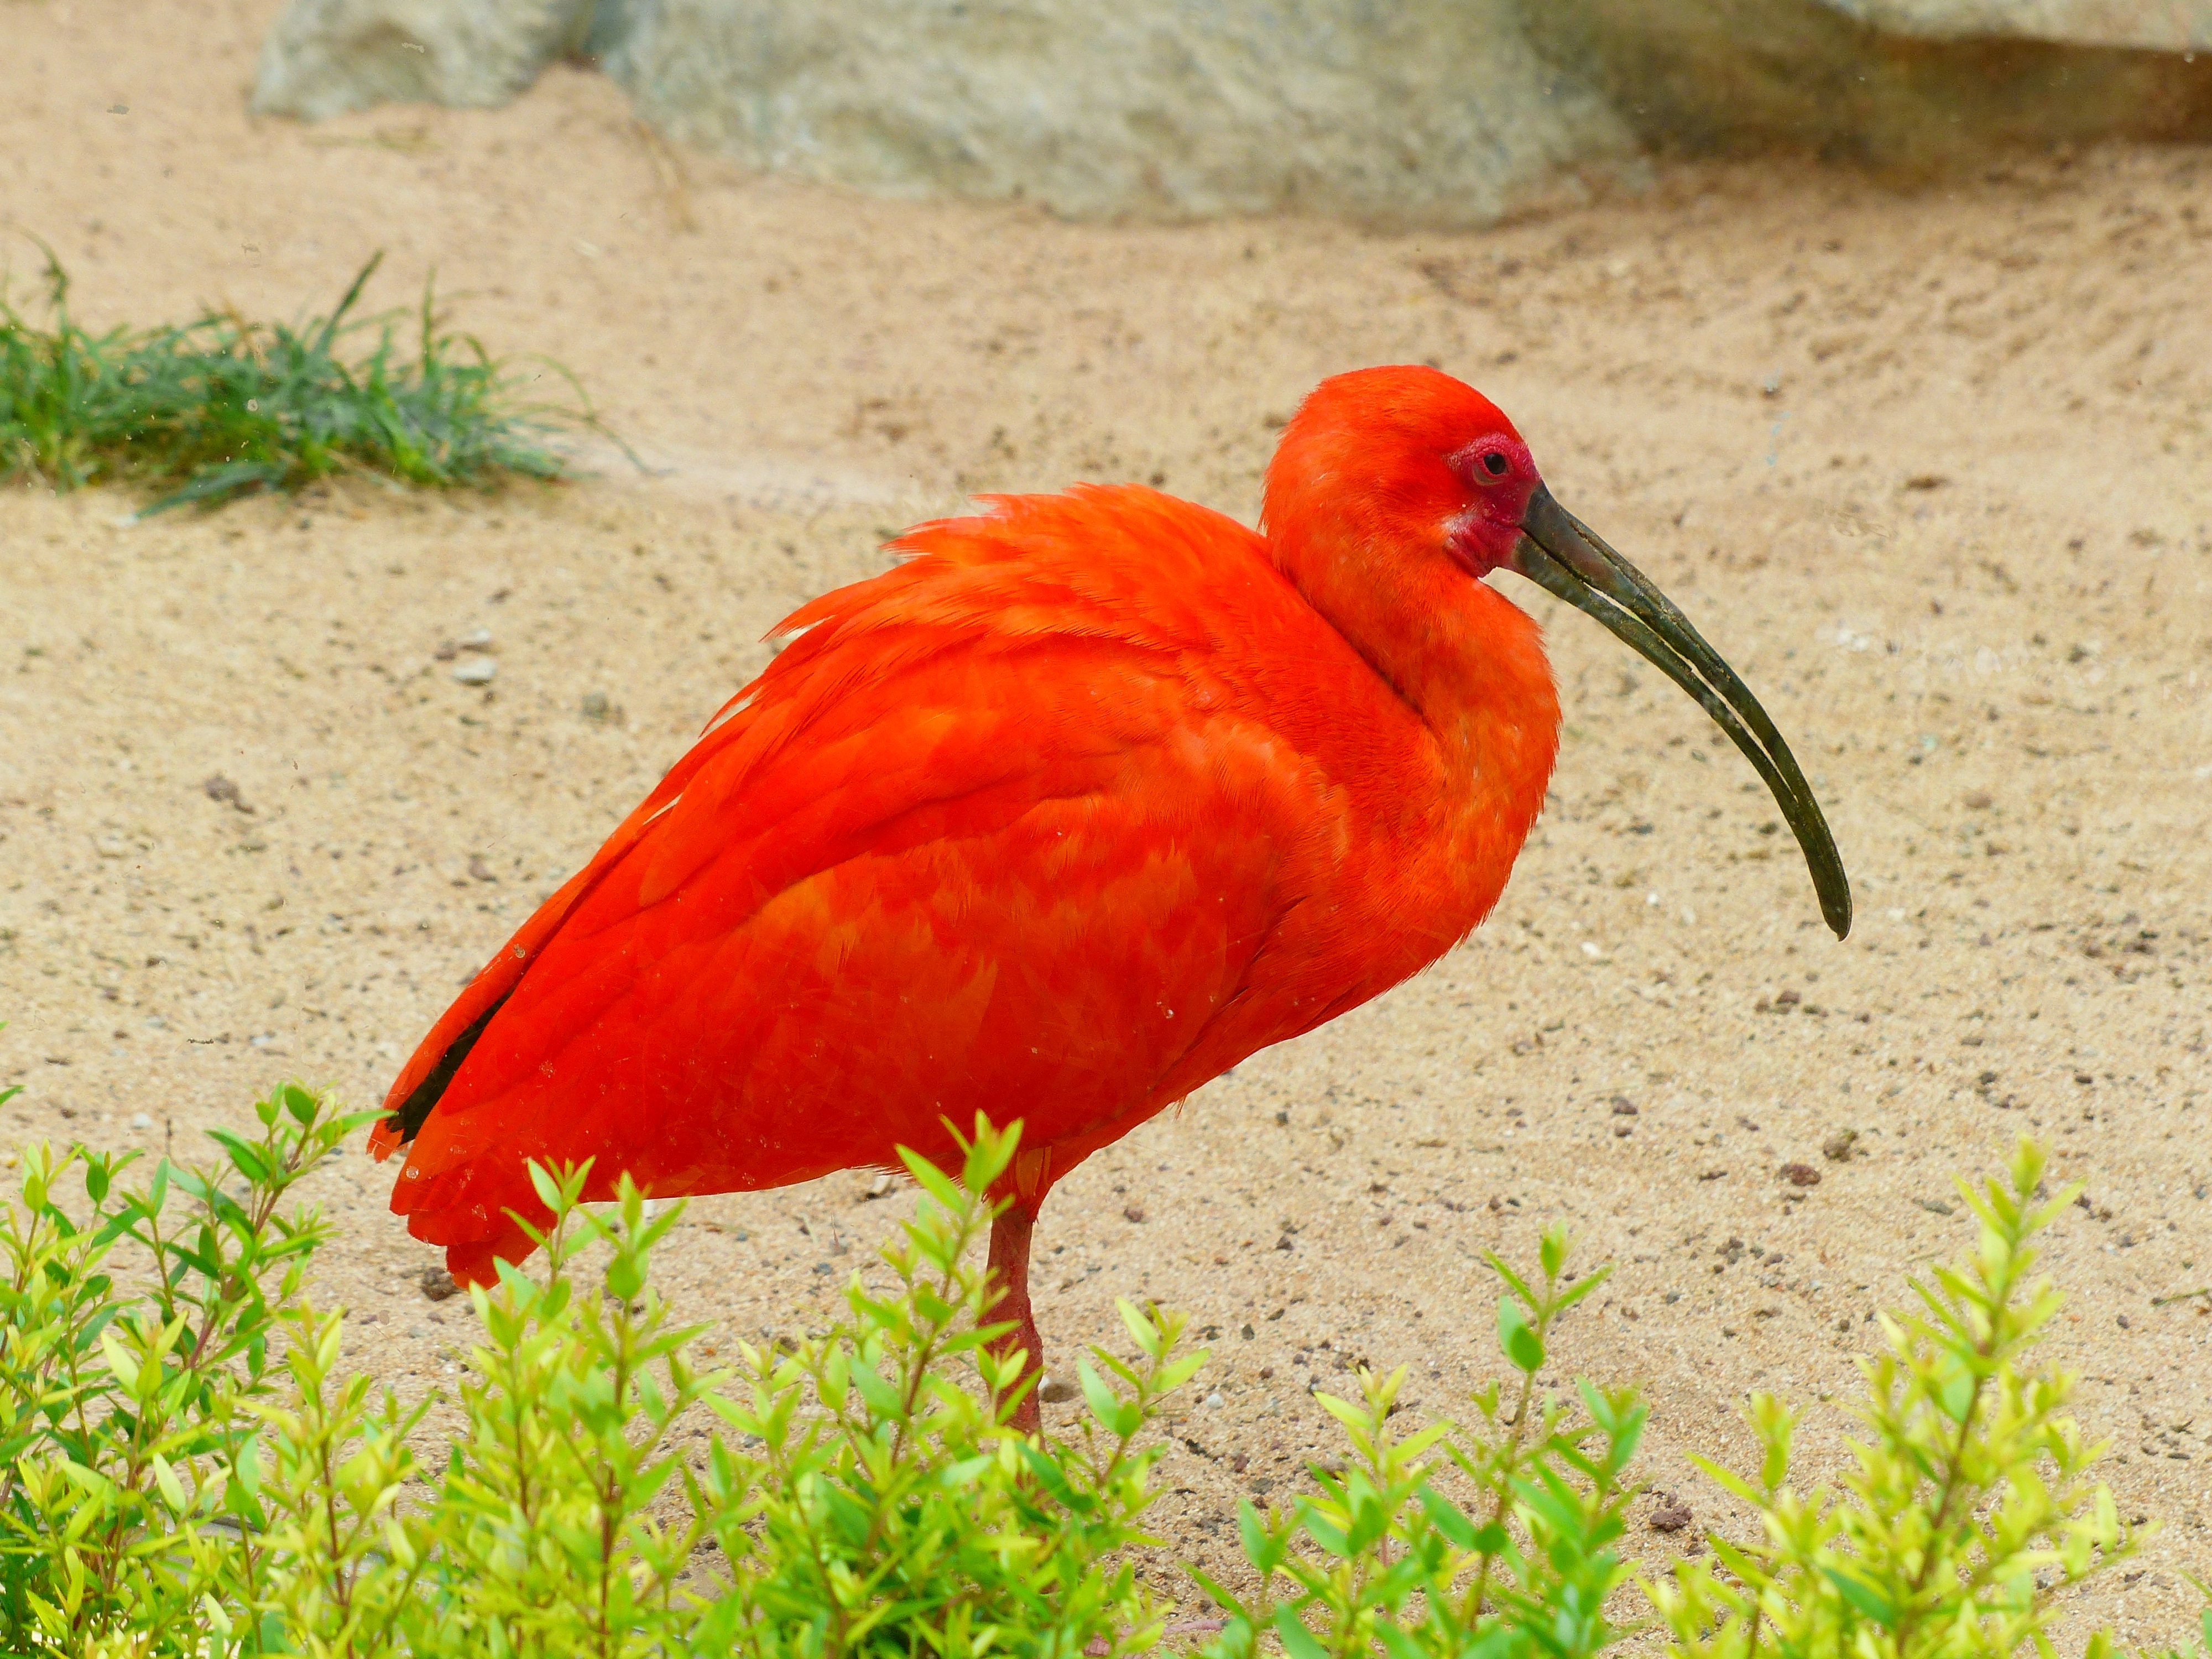
bird, flower, wildlife, orange, red, beak, color, colorful, fauna, vertebrate, bill, eastern, ibis, water bird, long beak, red ibis, bright red, curved beak, scarlet ibis, glossy ibis, threskiornithinae, l ffler, eudocimus ruber